Bornfree Technologies Network

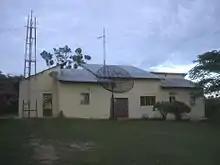
BTN TV and Nile FM studios in Anyafio Village, Arua Hill Division during the 2000s

BTN started test broadcasts in 2003, but celebrated 10 years of existence in 2014 alongside its sister radio station - 94.1 Nile FM that was launched in 2004. It is famous for premiering music videos by West Nile artistes who do not get enough airplay on other Ugandan TV stations. English and Lugbara are the most common languages heard on the station.